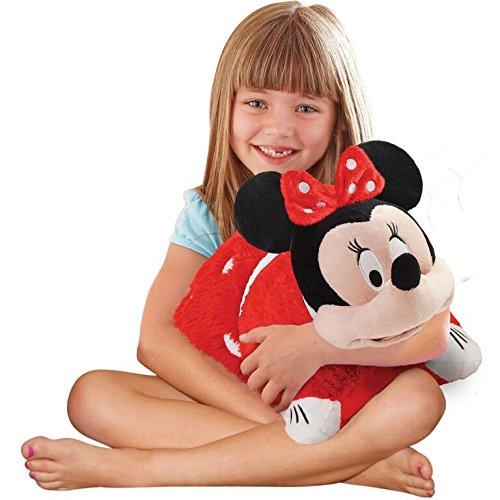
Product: Pillow Pets Rockin' The Dots Minnie Disney, 16", Red/White
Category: Toys & Games | Stuffed Animals & Plush Toys | Plush Pillows
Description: IT’S ALL ABOUT THE ‘DOT COUTURE’: The Rockin' the Dots Minnie Pillow Pet features Minnie’s dot style, keeping things cute and stylish for girls who love fun.
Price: $21.99
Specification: ProductDimensions:16x16x4inches|ItemWeight:14.4ounces|ShippingWeight:14.4ounces(Viewshippingratesandpolicies)|Department:unisex-child|Manufacturer:PillowPets(Toys)|ASIN:B01AY001T0|DomesticShipping:ItemcanbeshippedwithinU.S.|InternationalShipping:ThisitemcanbeshippedtoselectcountriesoutsideoftheU.S.LearnMore|Itemmodelnumber:DCP-NS-MINNIER